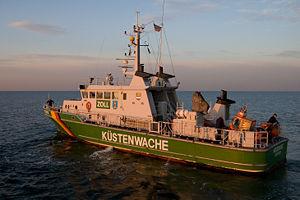
l'Hiddensee, navire de la douane allemande. Camera: Nikon D50 Lens: AF-S DX Zoom-Nikkor 18-55 mm 1:3,5-5,6G ED